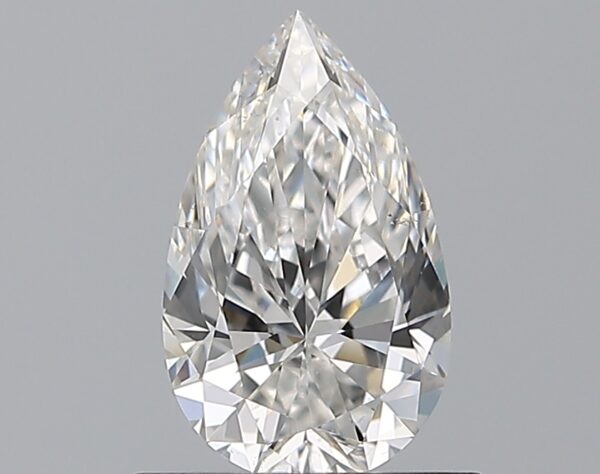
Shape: pear
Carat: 0.71
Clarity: VS2
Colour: E
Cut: EX
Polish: EX
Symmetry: VG
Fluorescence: ST
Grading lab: GIA
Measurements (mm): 7.95 x 4.85 x 3.04